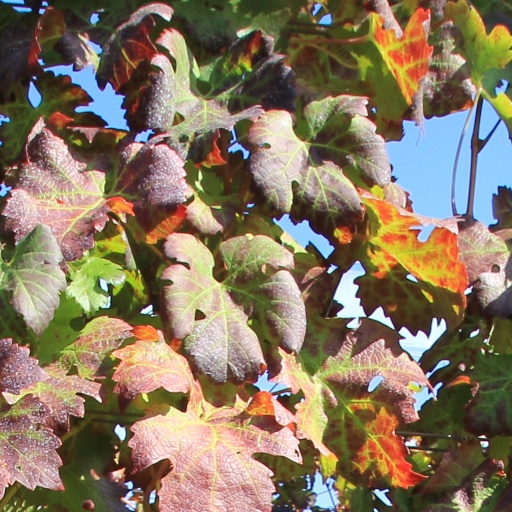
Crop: grape